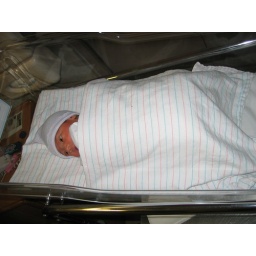
um, why am i in this plastic box